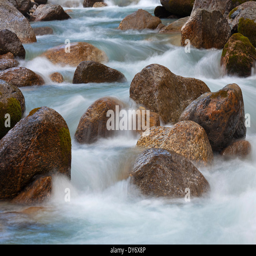
water flowing over boulders in mountain stream